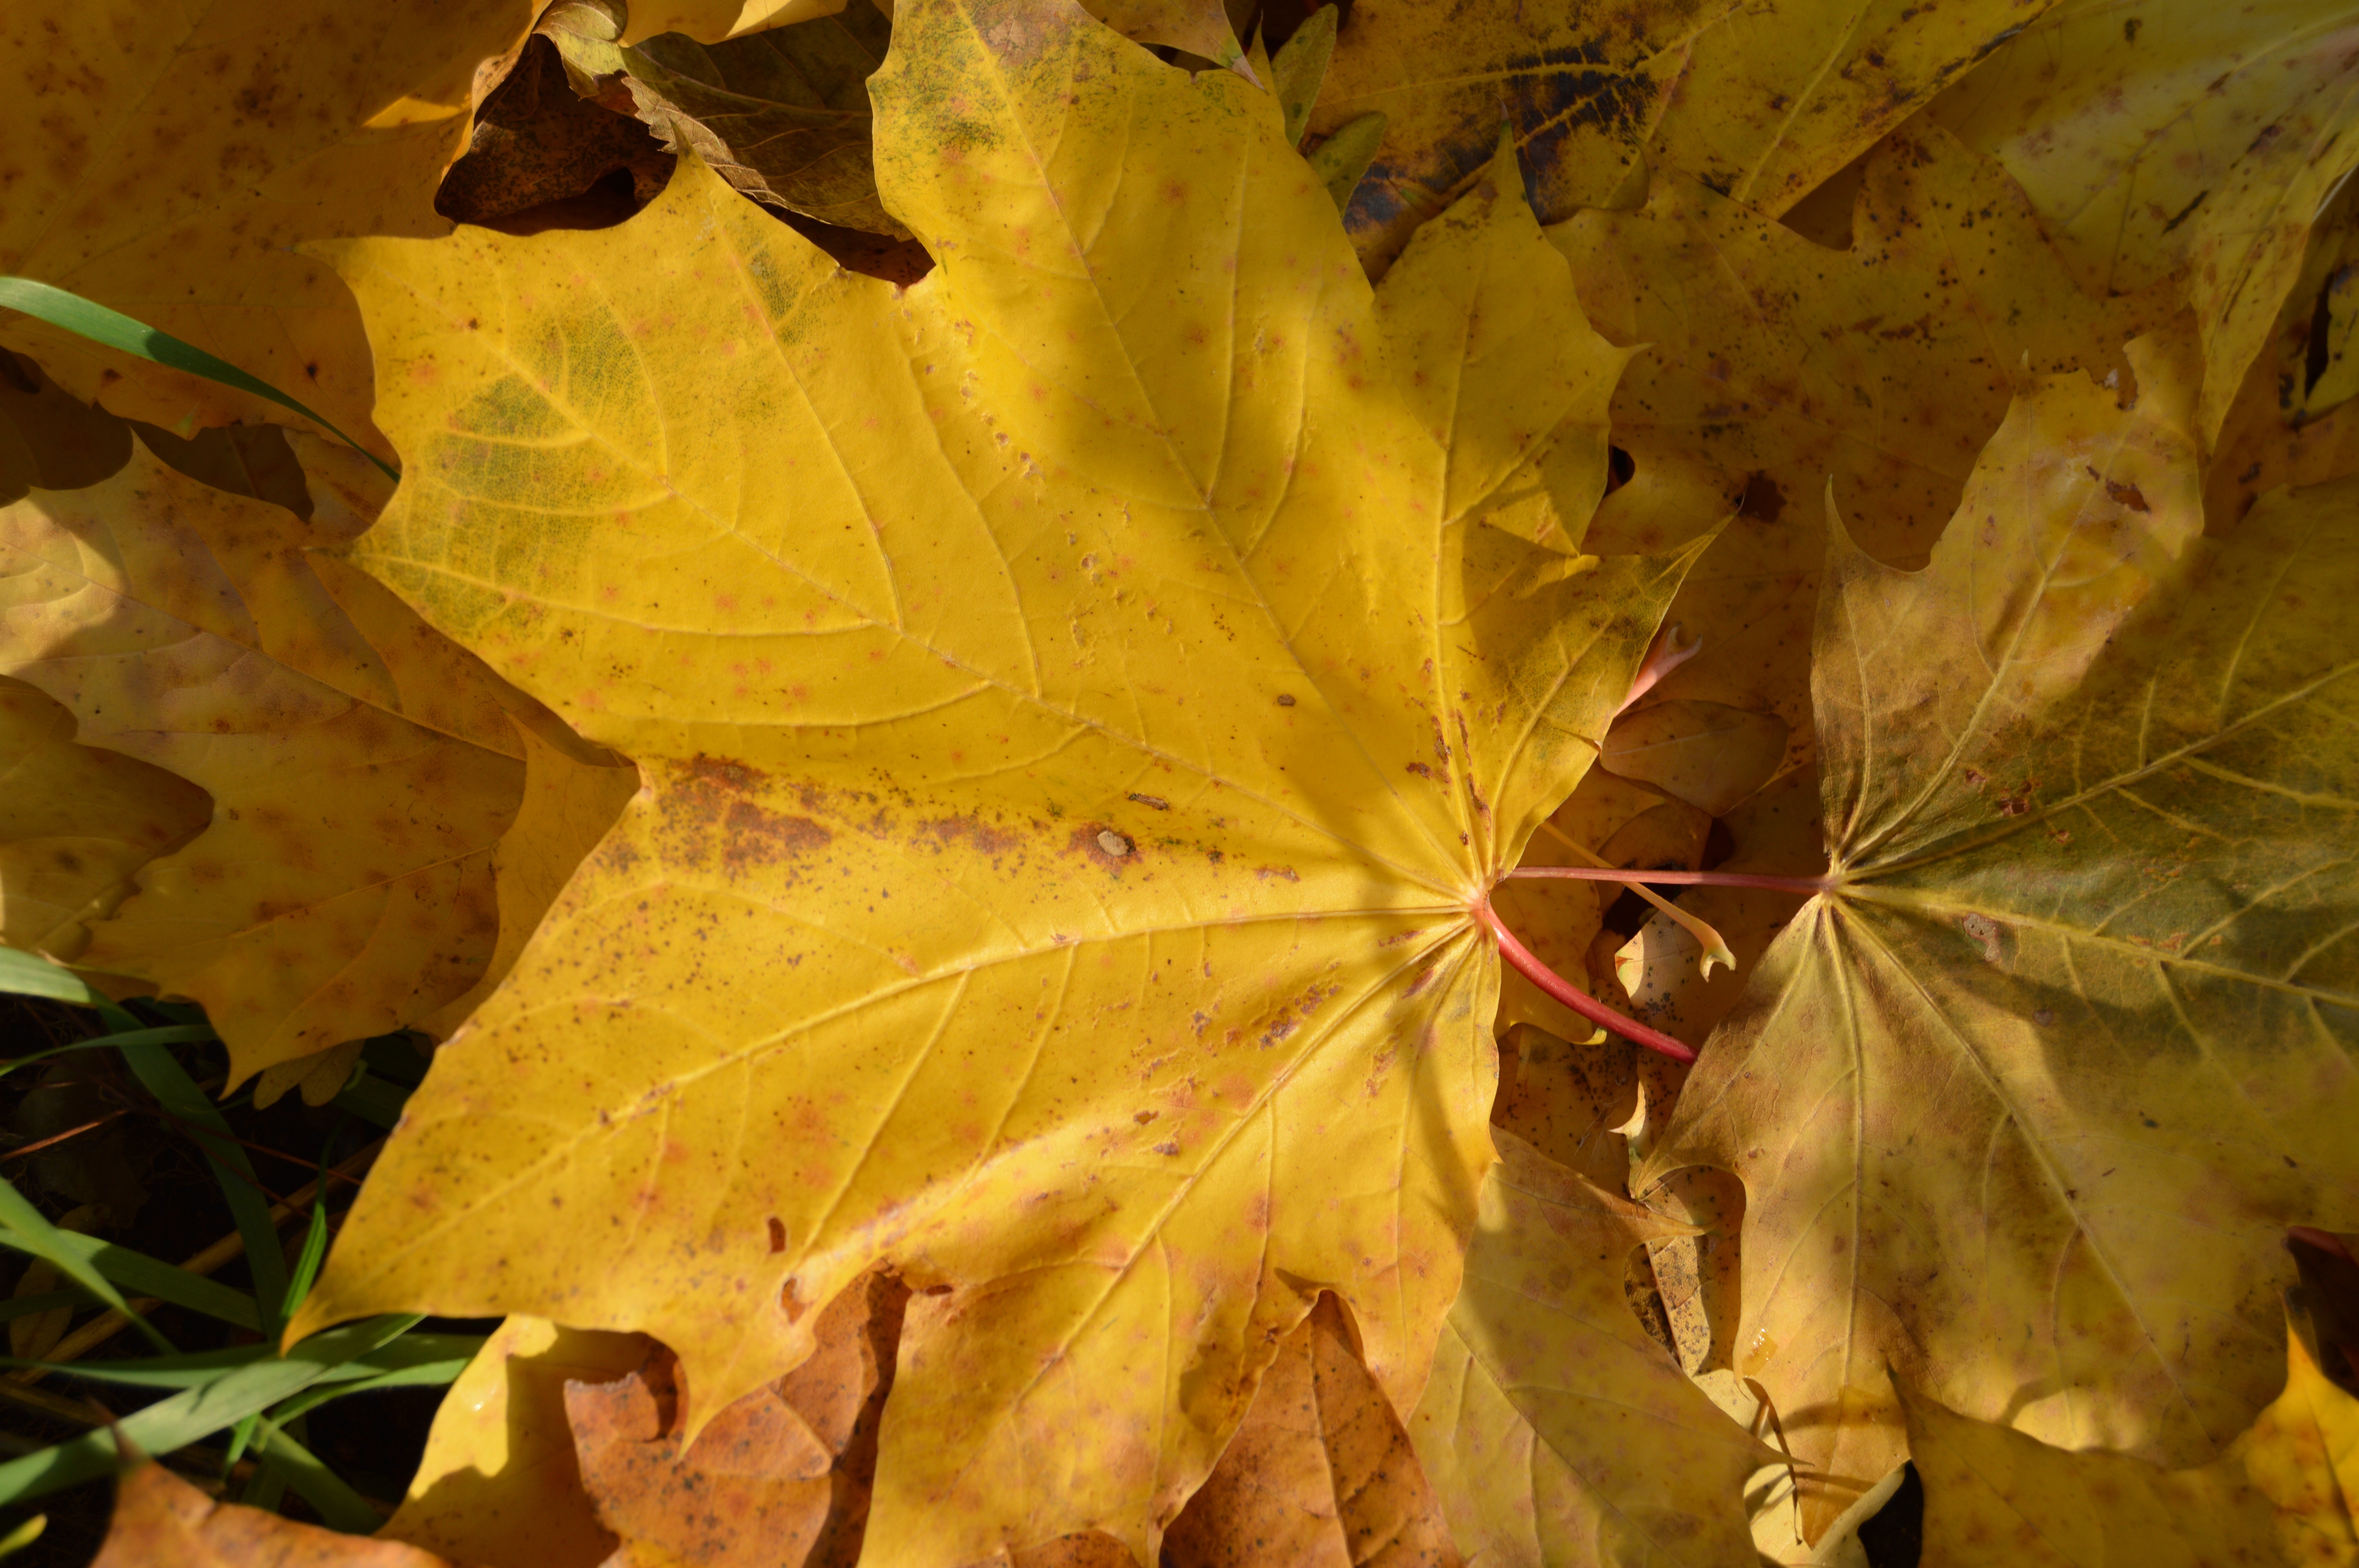
tree, nature, plant, sunlight, leaf, flower, autumn, yellow, season, maple tree, maple leaf, earth, deciduous, time of year, dying, clone, tint, flowering plant, maidenhair tree, woody plant, land plant